Pope Boniface VIII

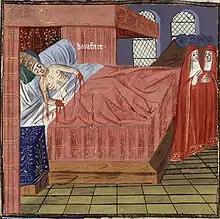
Depiction of the death of Boniface in a 15th-century manuscript of Boccaccio's "De Casibus"

In 1297, Cardinal Jacopo Colonna disinherited his brothers Ottone, Matteo, and Landolfo of their lands. The latter three appealed to Pope Boniface VIII, who ordered Jacopo to return the land and furthermore to hand over the family's strongholds of Colonna, Palestrina, and other towns to the Papacy. Jacopo refused. Jacopo Colonna and his nephew, Pietro Colonna, had also seriously compromised themselves by maintaining highly questionable relations with the political enemies of the pope, James II of Aragon and Frederick III of Sicily. In May, Boniface removed them from the College of Cardinals and excommunicated them and their followers.